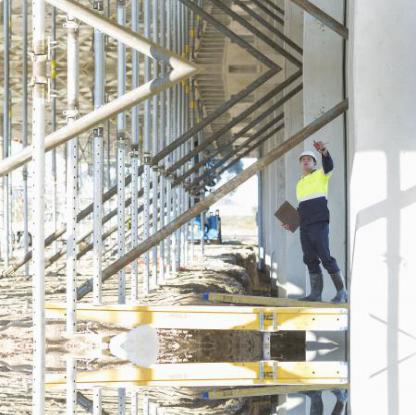
Objects in the image:
label: helmet